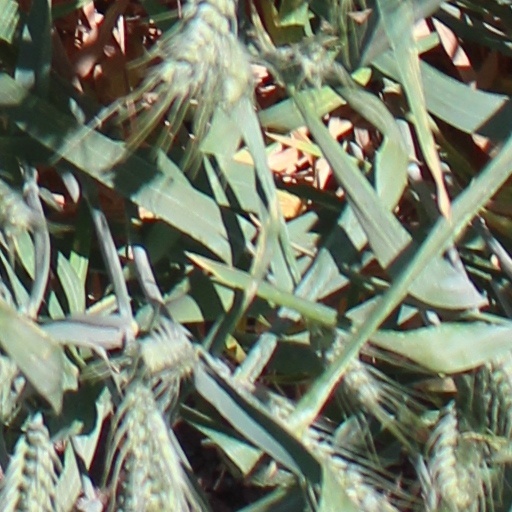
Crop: wheat